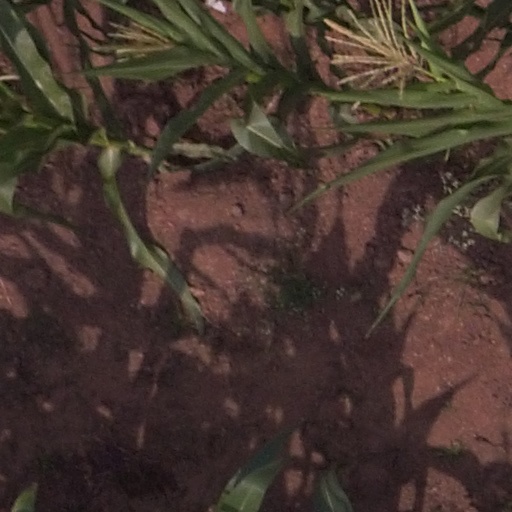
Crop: maize; corn